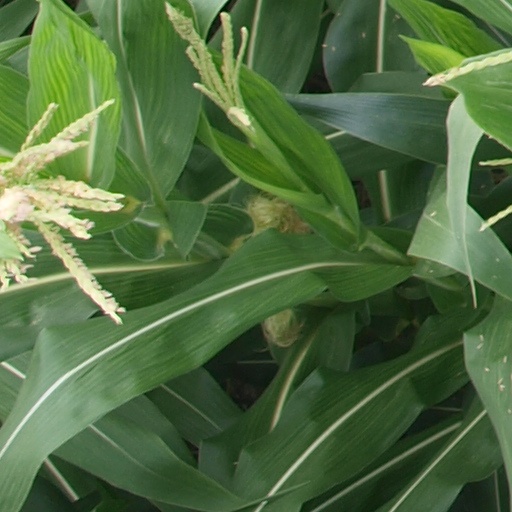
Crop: maize; corn